Jim Hale

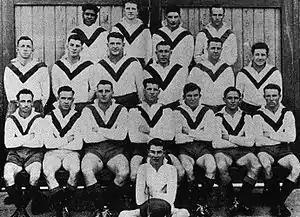
Hale (middle row left) in St.George's 1946 side - minor premiers

James Alfred Hale (10 July 1916 - 28 December 1992) was an Australian rugby league footballer who played in the 1940s.